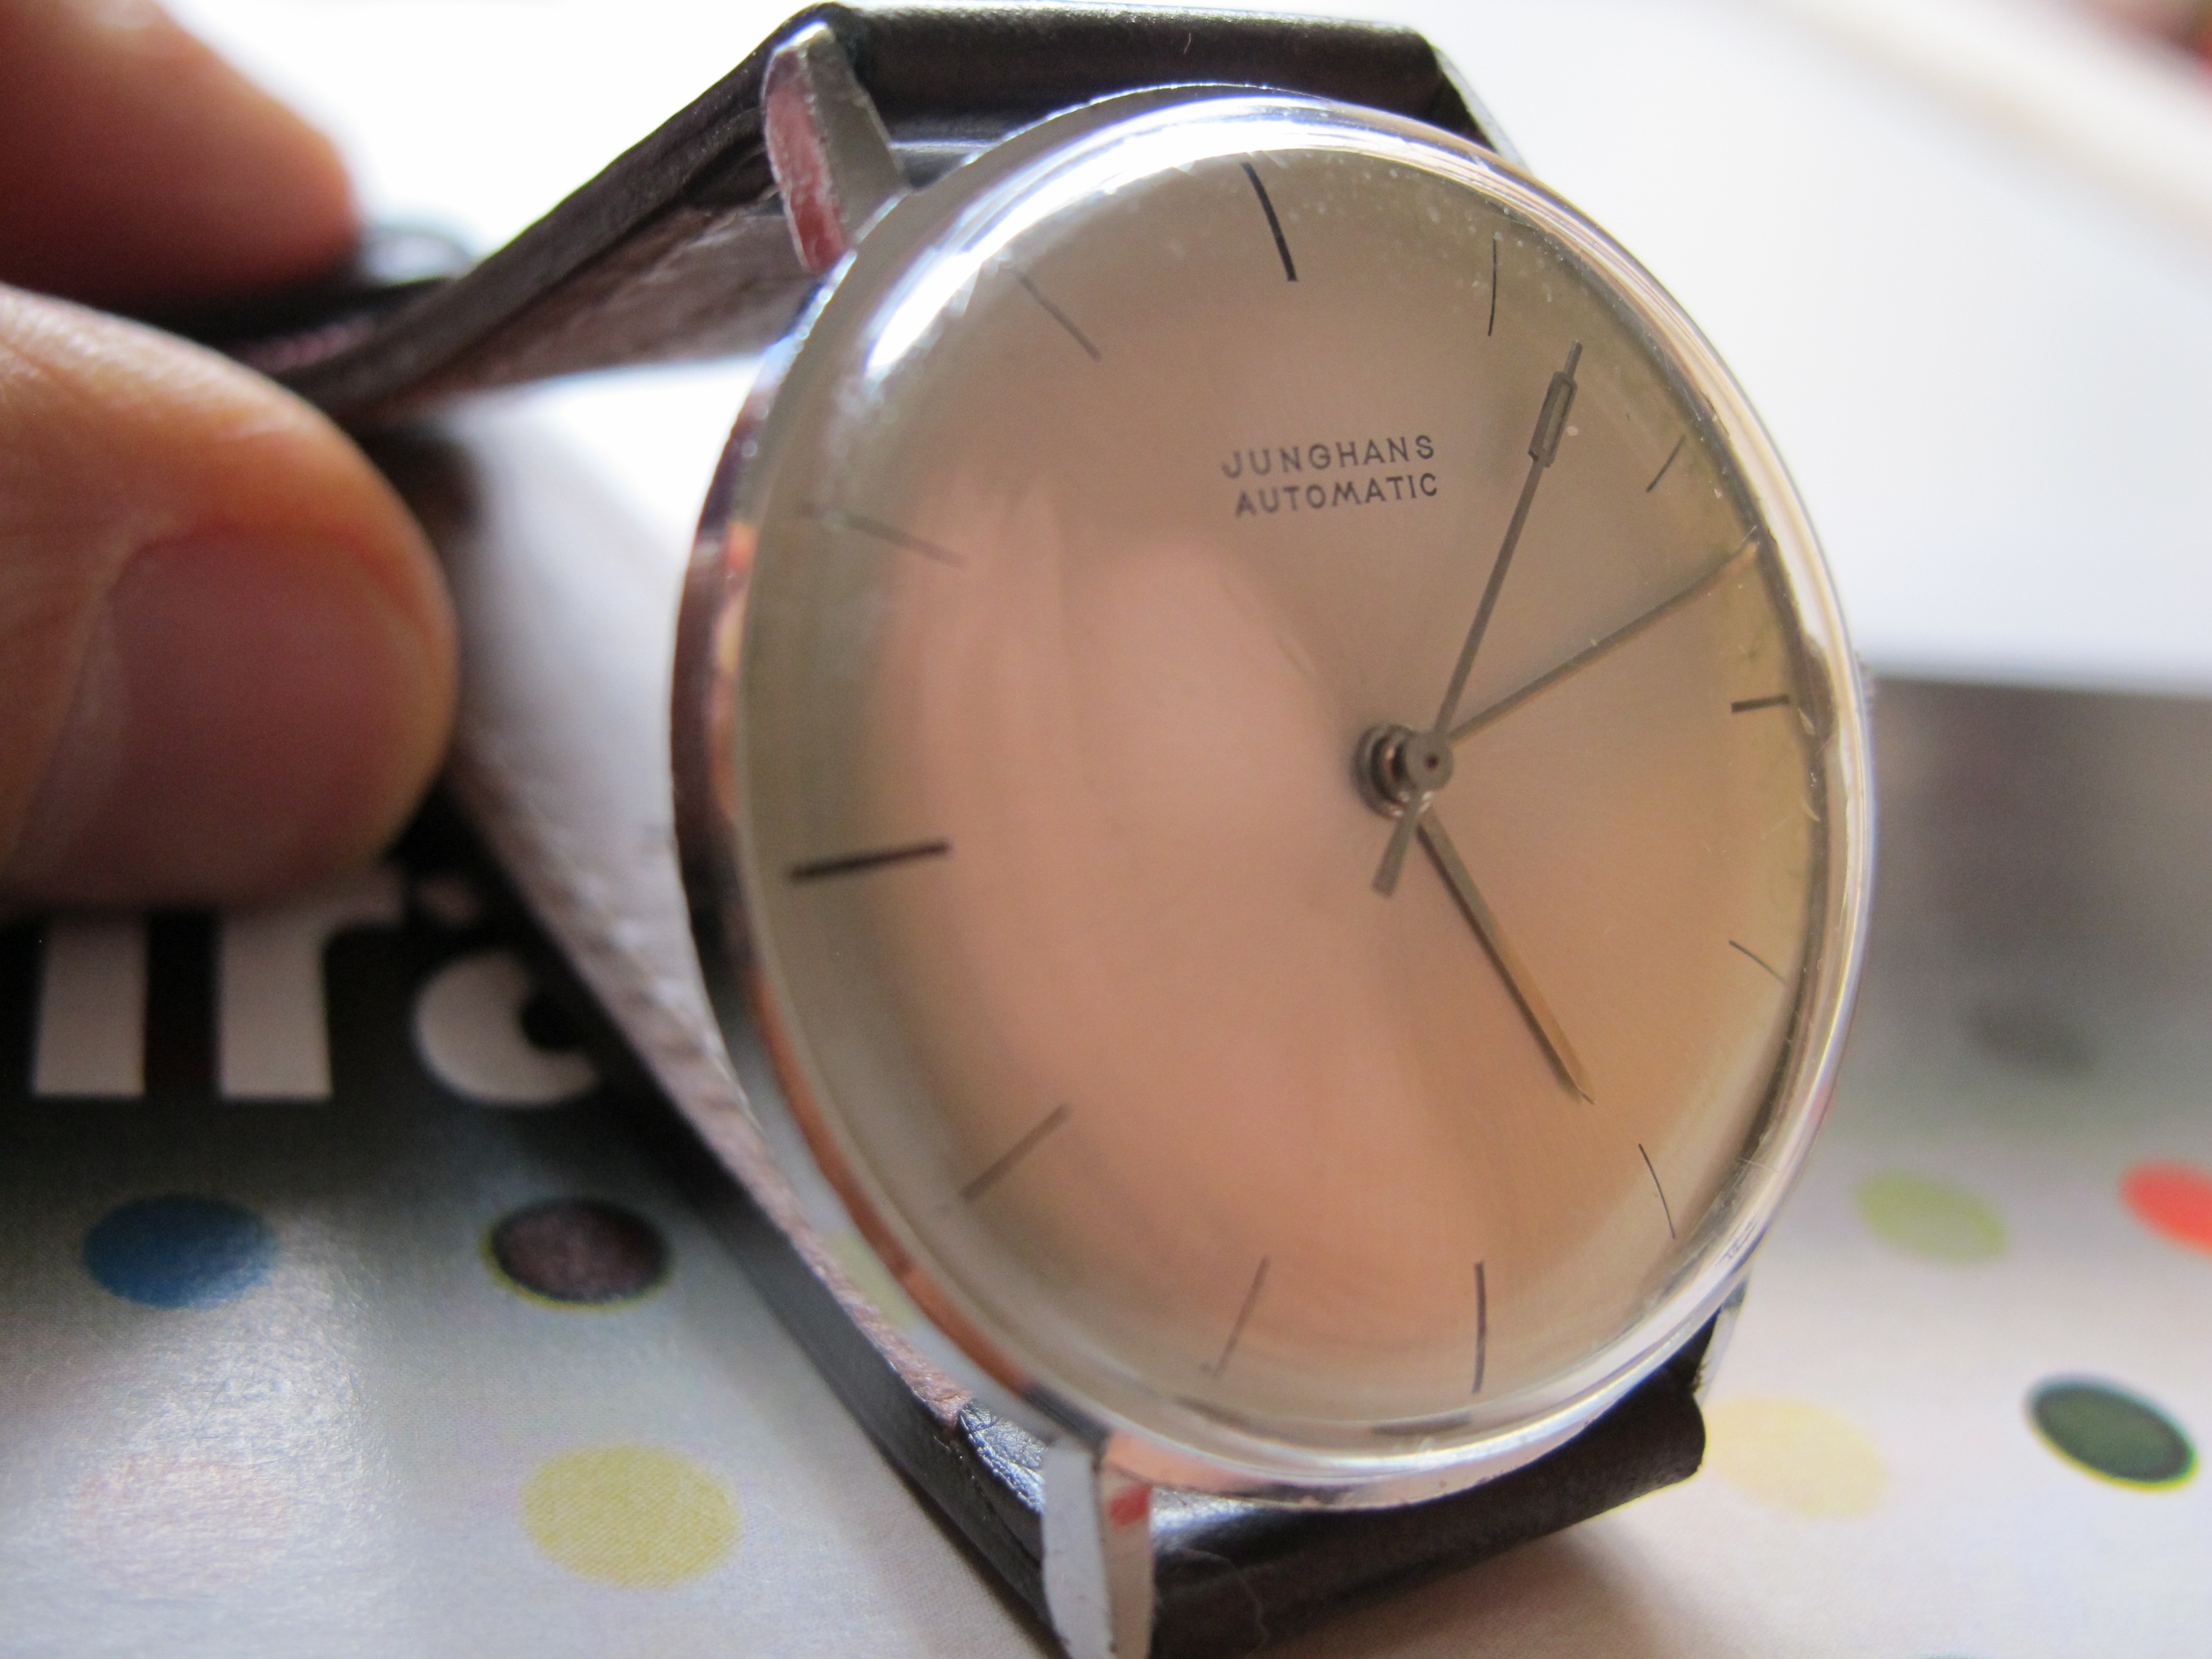
watch, hand, clock, automatic, mineral, locket, junghans